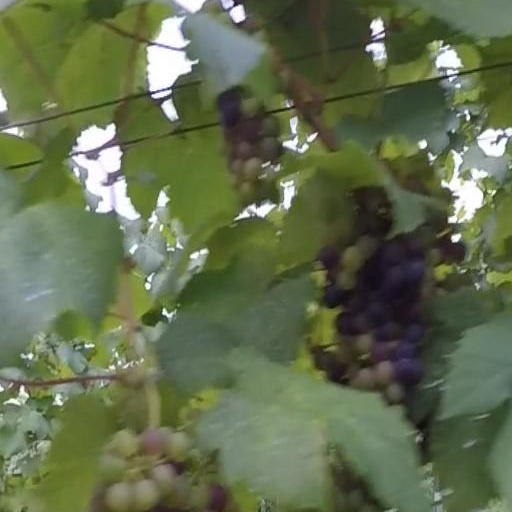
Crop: grape